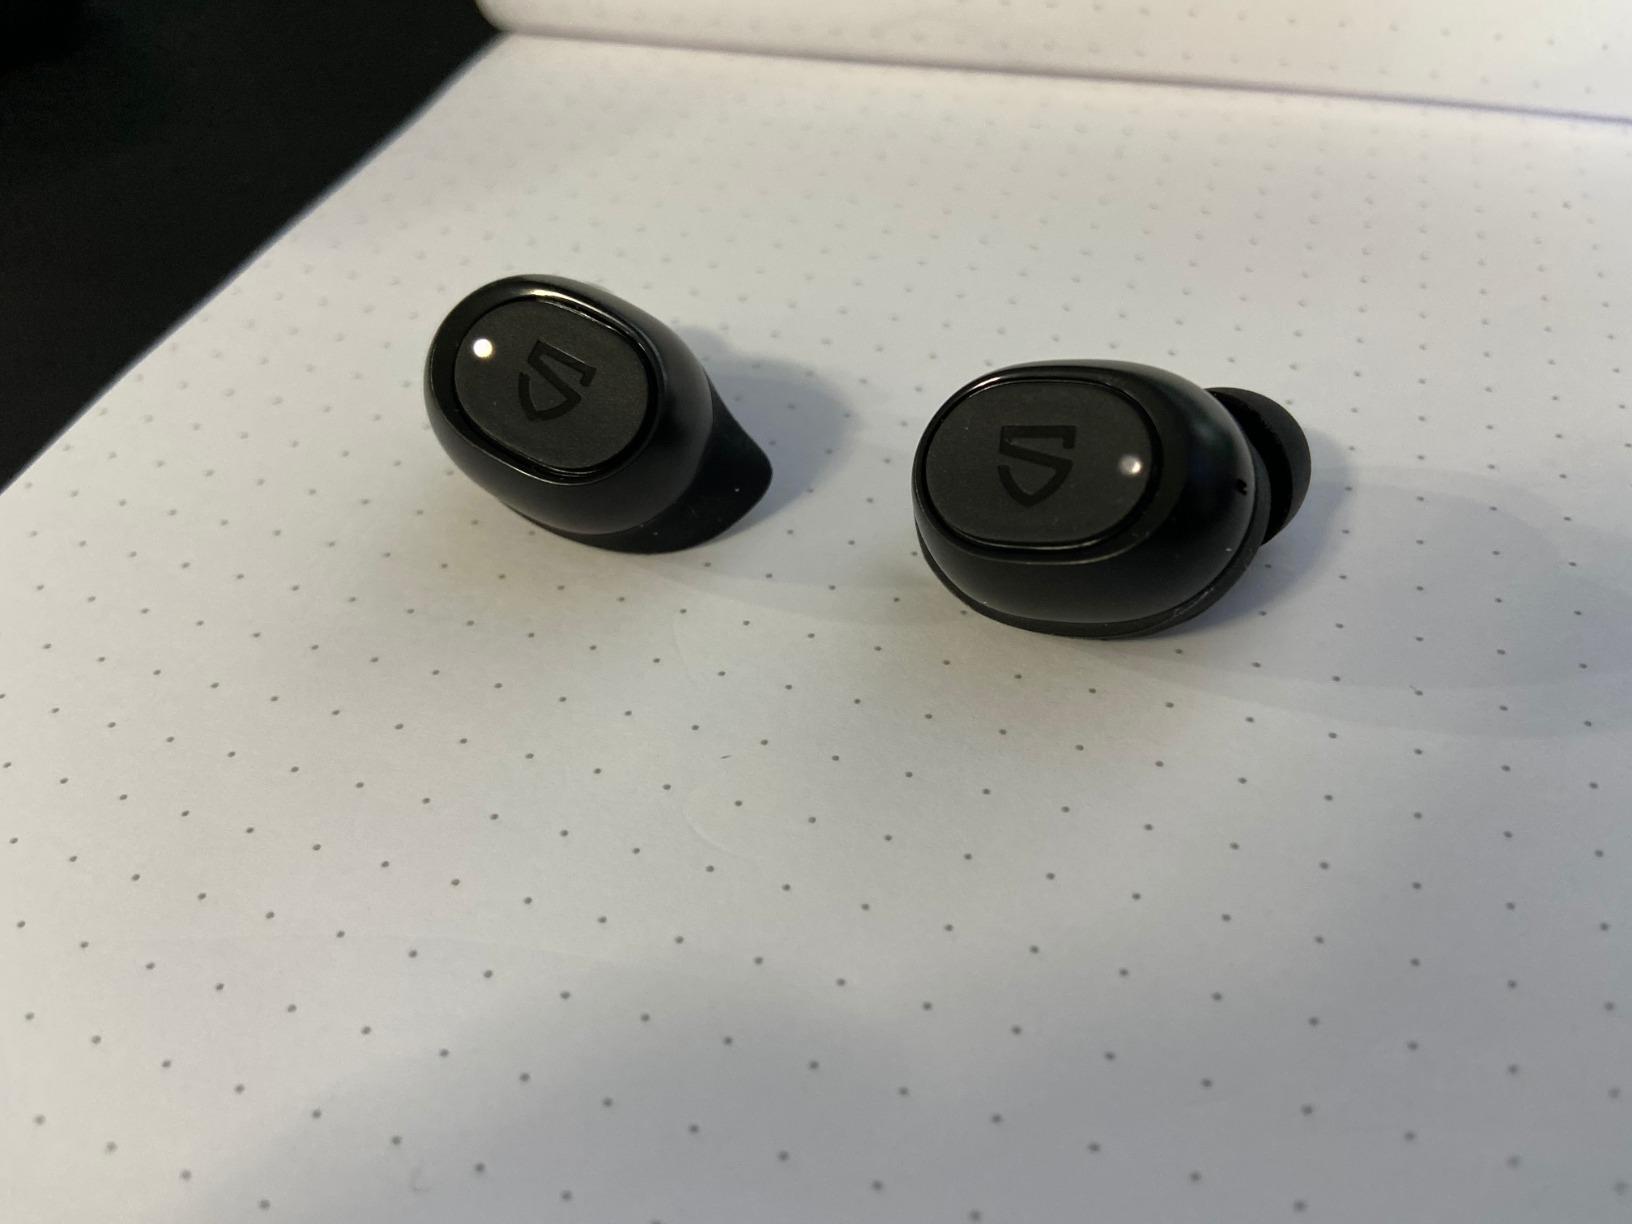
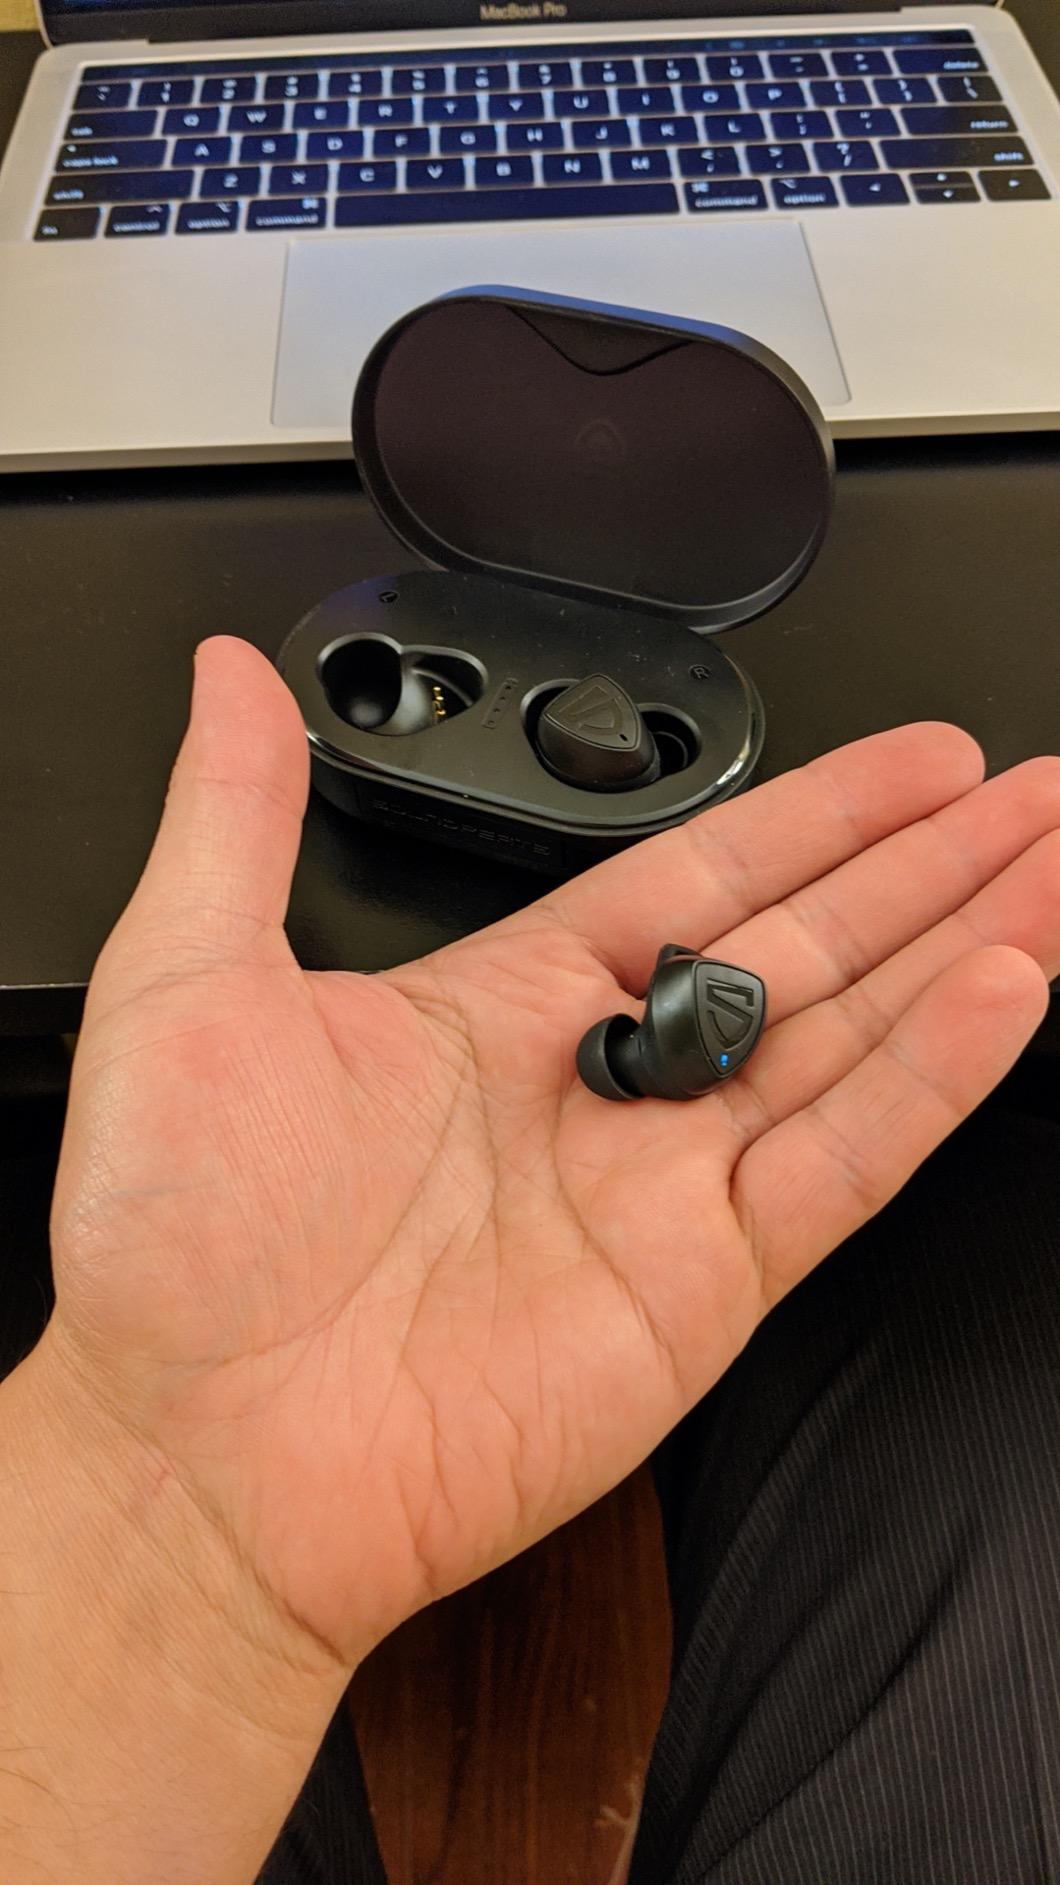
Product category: earbuds
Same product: no